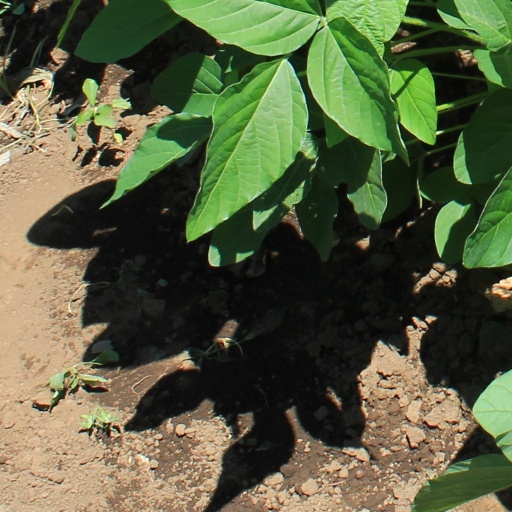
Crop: soybean